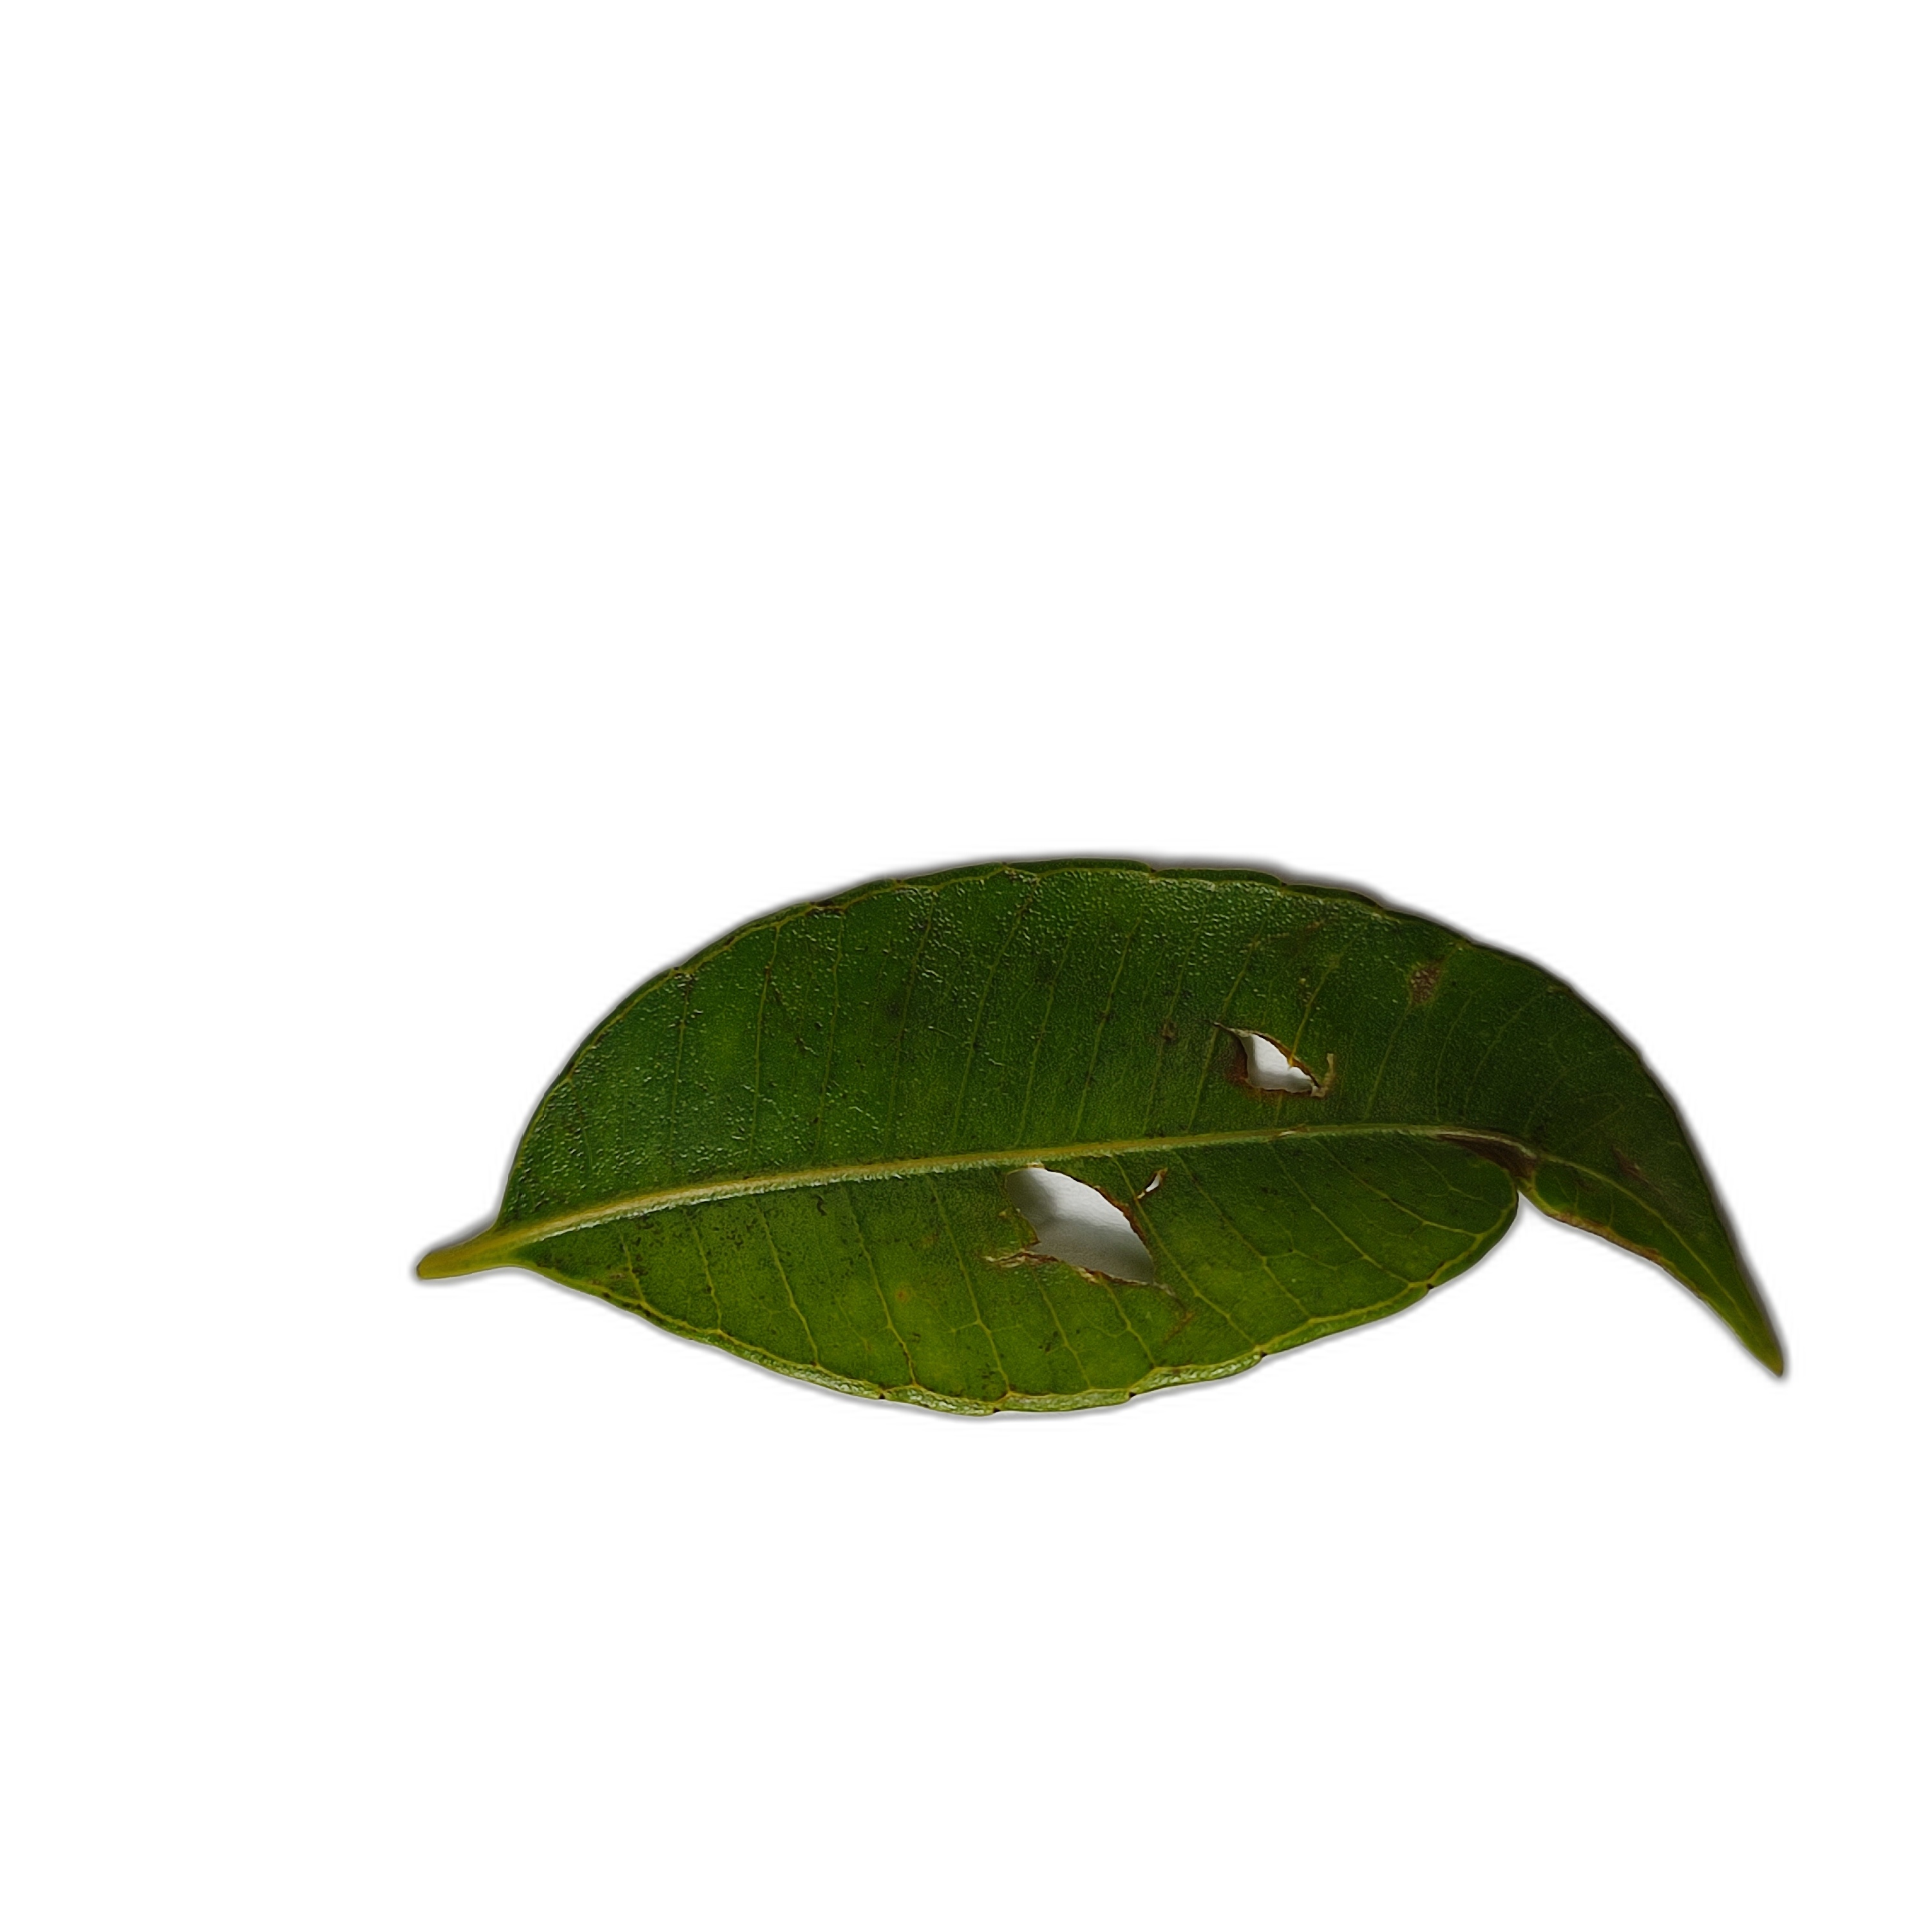
Label: not_healthy